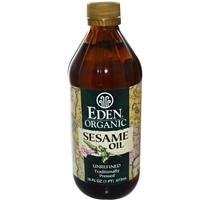
Item Name: Eden Foods Oil Sesame Org5
Value: 80.0
Unit: Fl Oz

Price: 21.86